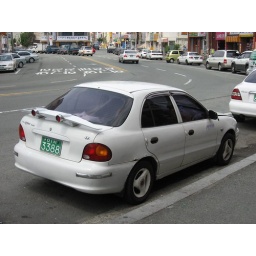
Note that almost every other car in the picture is silver or white, and the trucks blue or white.